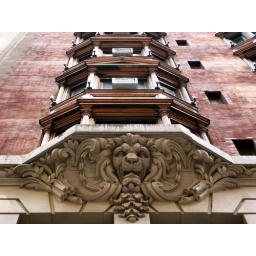
Lion Masthead Building gargoyle feline animal face entrance architecture below 44th Street in New York City 6/27/2010 sculpture art